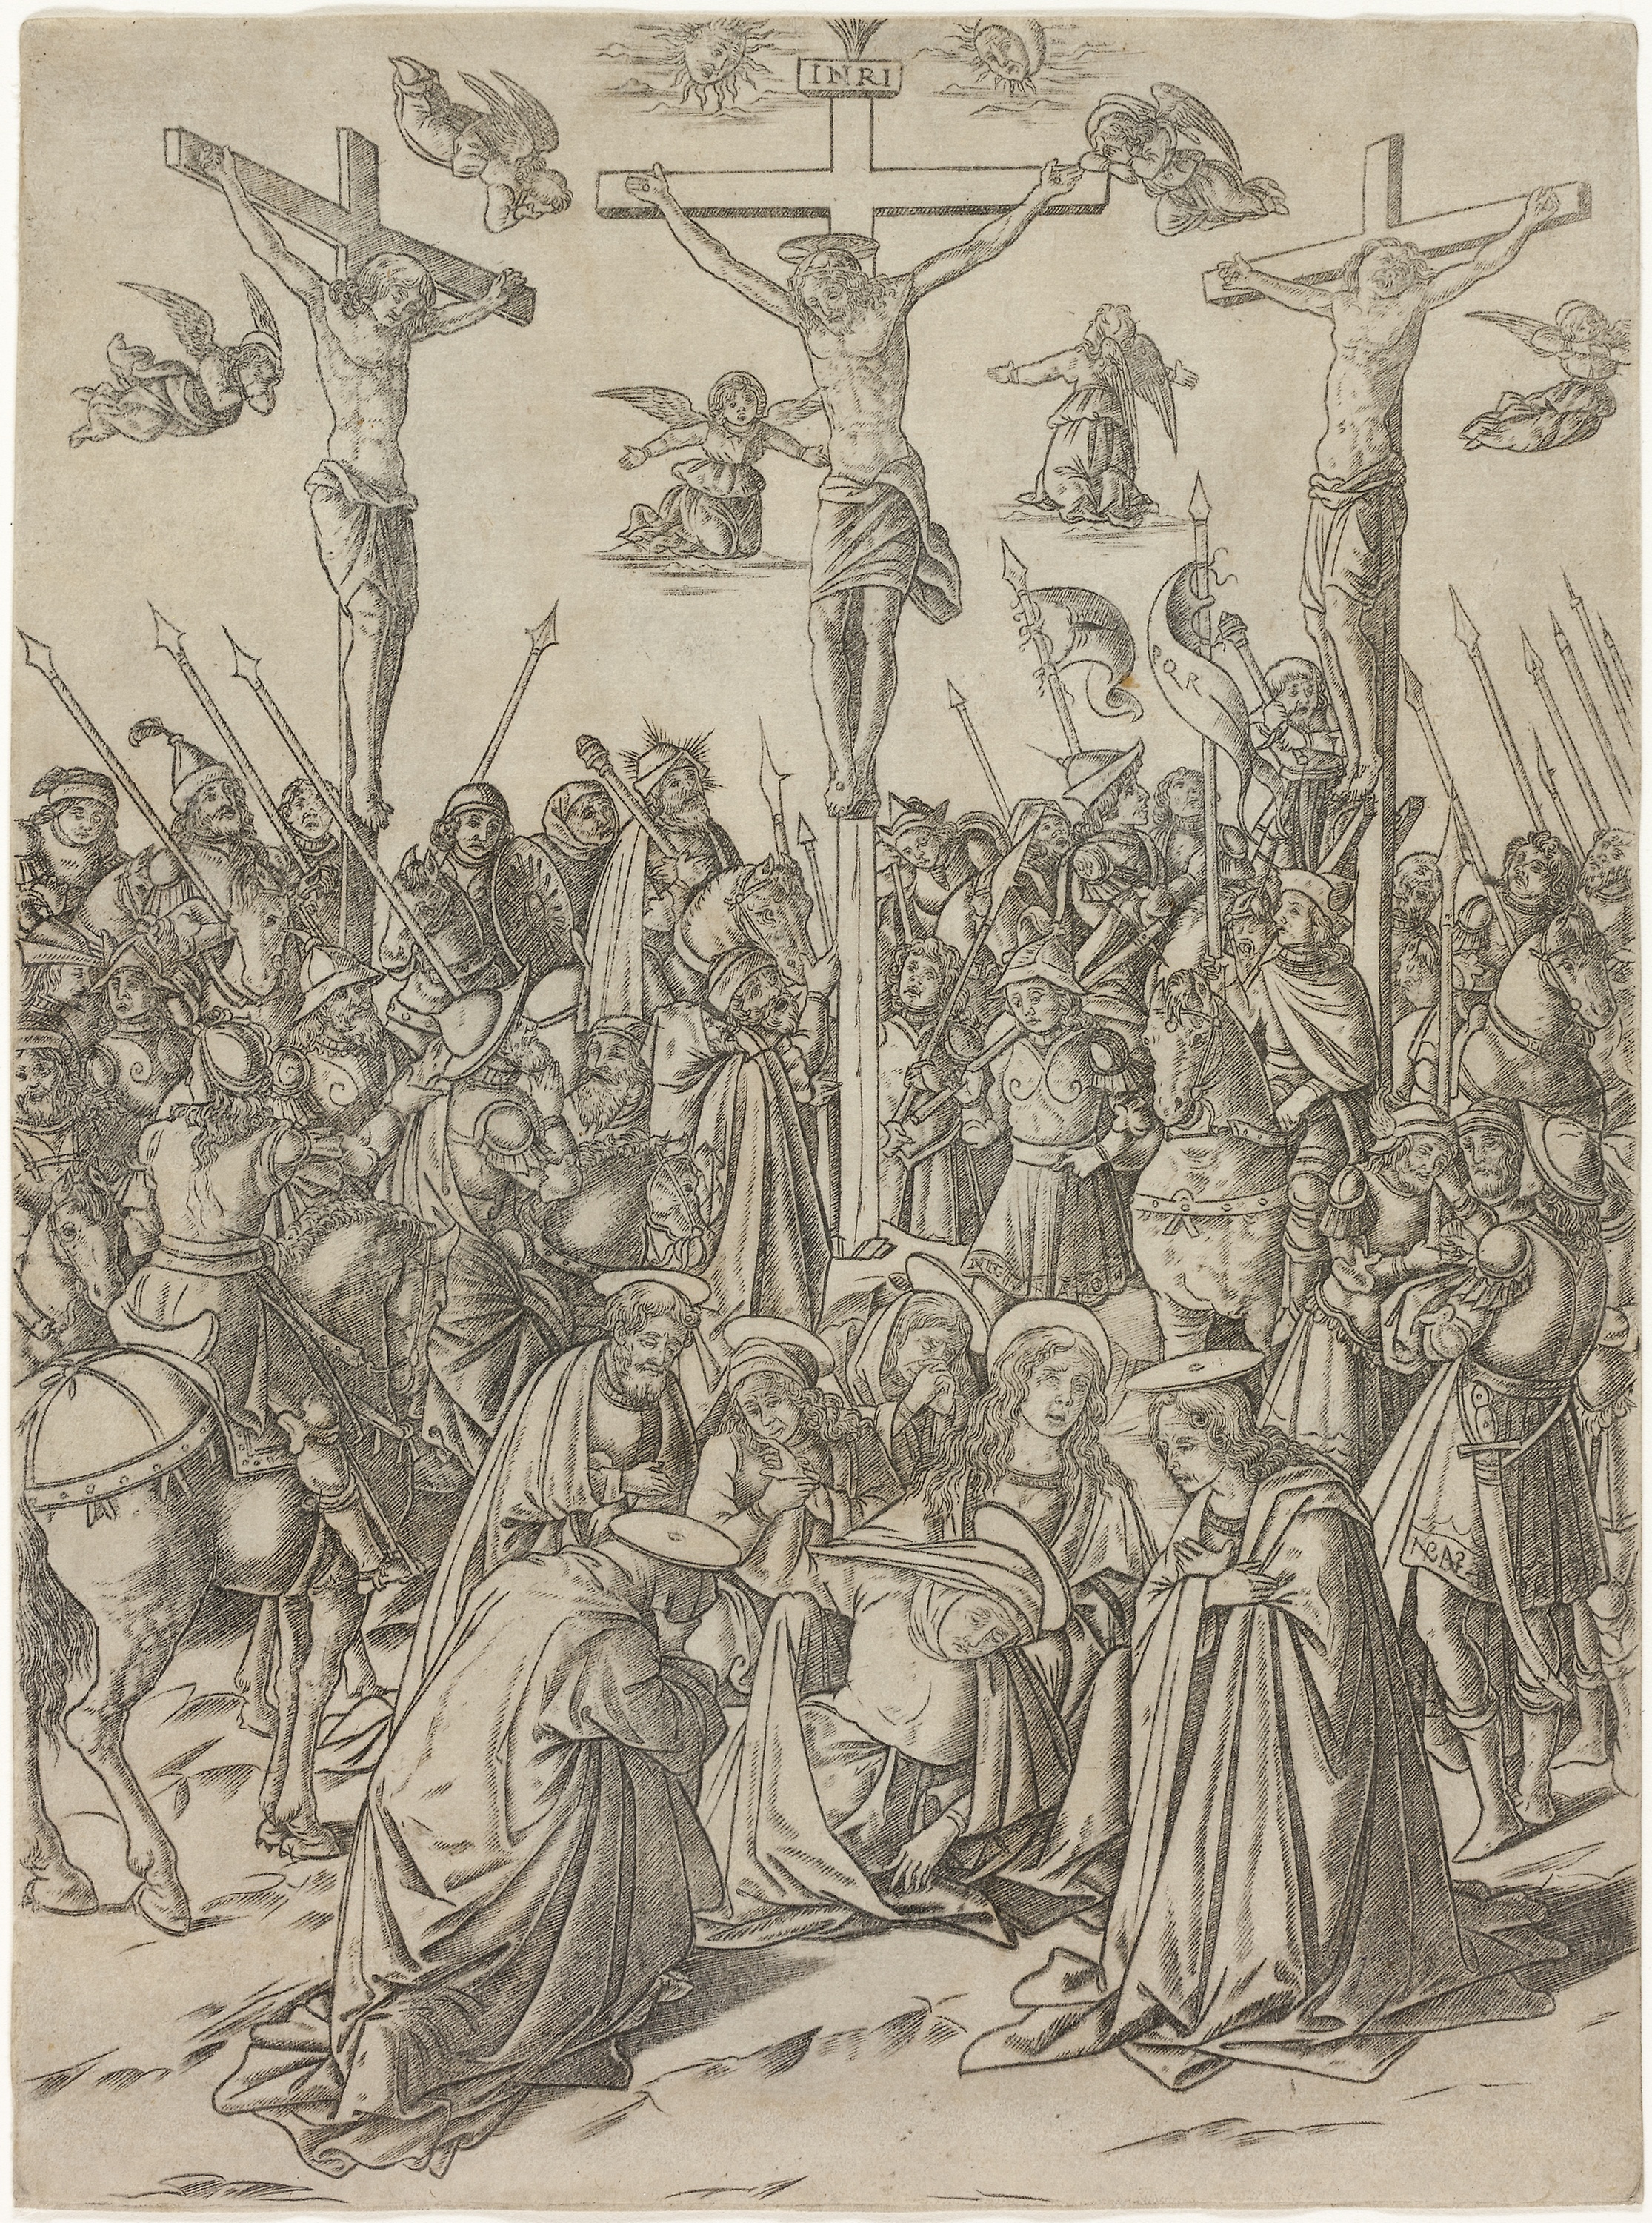
art, history, tree, artwork, illustration, middle ages, black and white, drawing, mythology, stock photography, printmaking, visual arts, fictional character, costume design, sketch